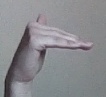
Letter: khaa